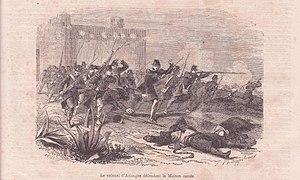
Gravure (datée de 1890) illustrant la défense du bordj de la Maison-Carrée par le colonel d'Arlenges contre une attaque algérienne vers 1836.
El-Harrach est une localité dans la banlieue d'Alger en Algérie. Simple lieu-dit sur la route d'Alger jusqu'au milieu du XIXᵉ siècle, cette localité devient la 12ᵉ ville d'Algérie au début des années 1950, avant d'être absorbée par la ville d'Alger à laquelle elle est rattachée administrativement en 1959 en tant qu'arrondissement. Le territoire historique d'El-Harrach est aujourd'hui partagé entre plusieurs communes de la wilaya d'Alger et certains de ses faubourgs constituent encore certains des quartiers les plus populaires et populeux de la capitale algérienne.